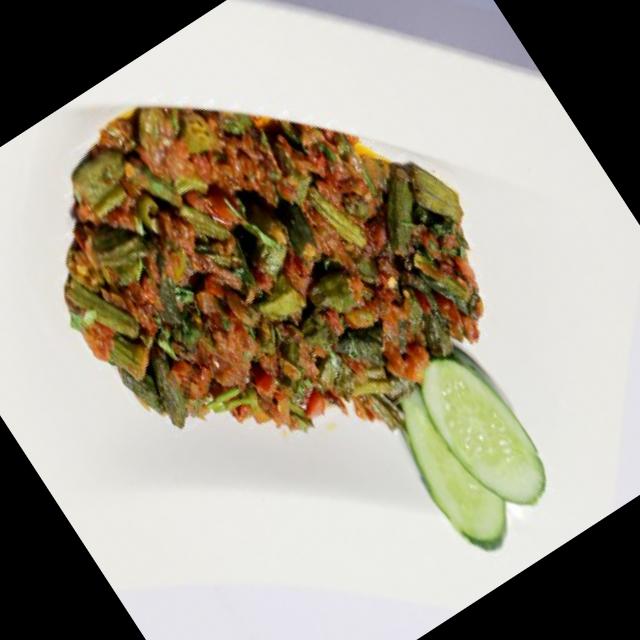
Dish: bhindi_masala